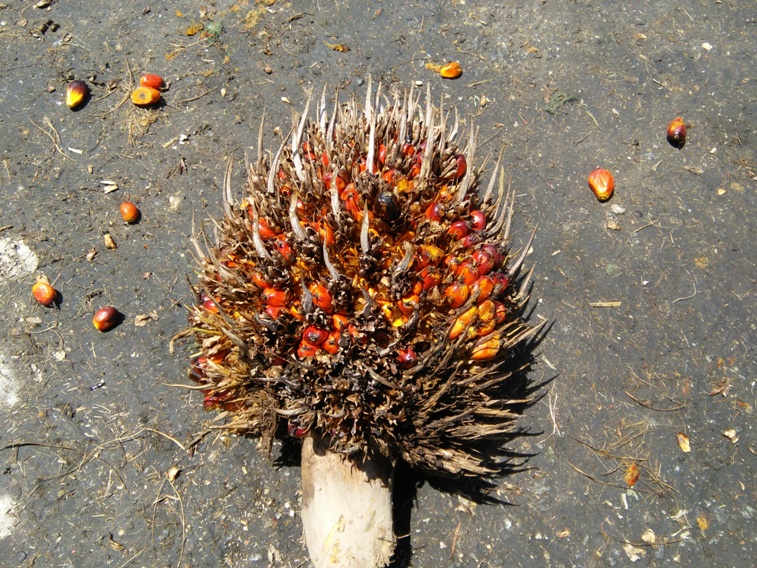
Ripeness: Ripe